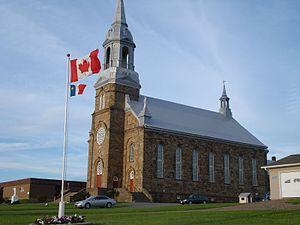
On appelle architecture acadienne, parfois architecture cadienne, un style d'architecture traditionnelle utilisé par les Acadiens et les Cadiens, surtout en Acadie et, par extension, l'architecture en général faite en Acadie.